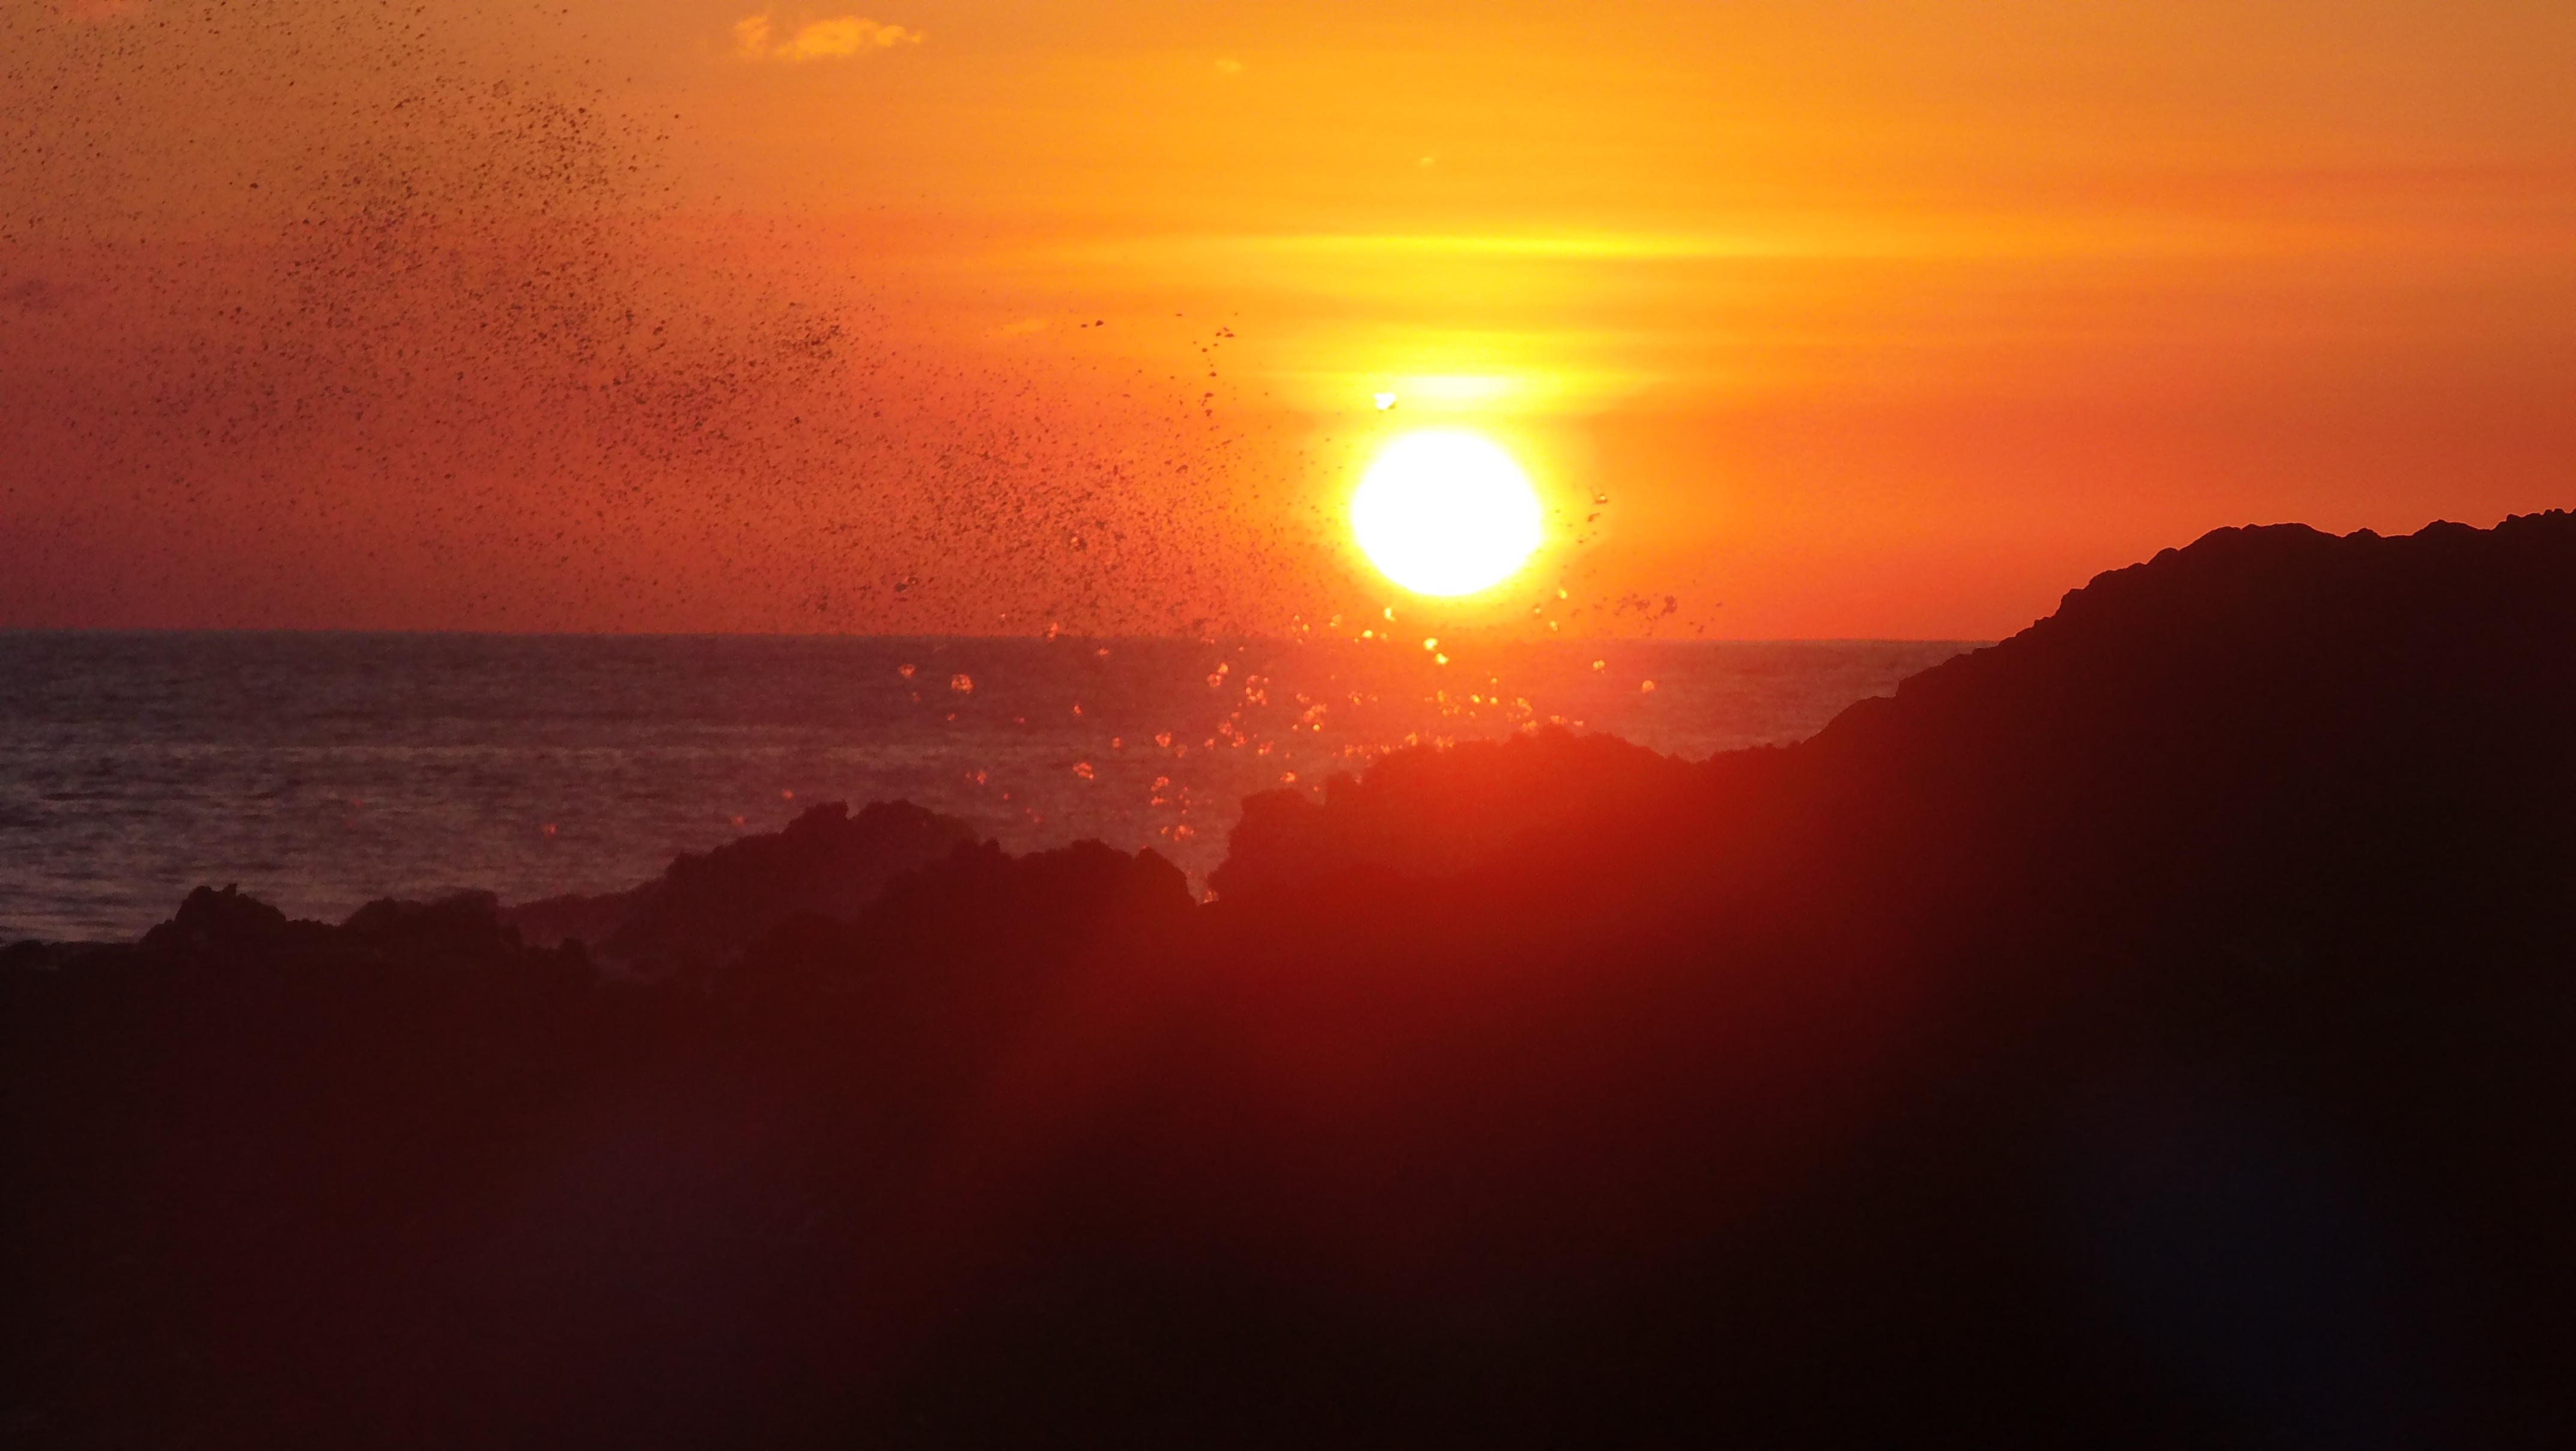
sea, water, horizon, sky, sun, sunrise, sunset, sunlight, morning, wave, dawn, atmosphere, dusk, evening, splash, verde, cape, afterglow, atmospheric phenomenon, red sky at morning